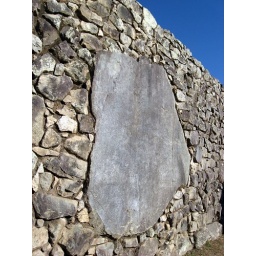
rock in wall